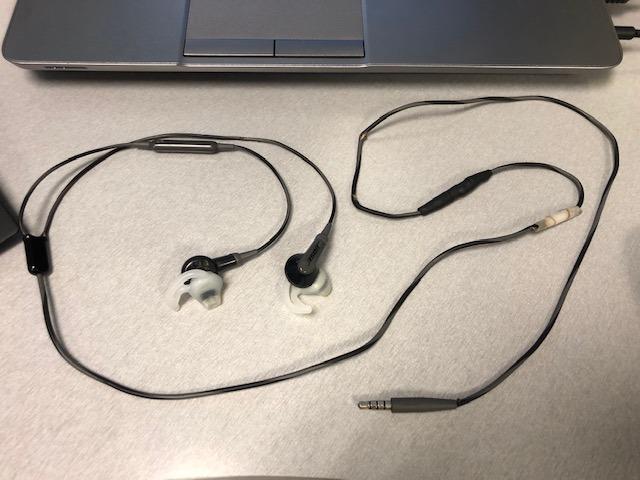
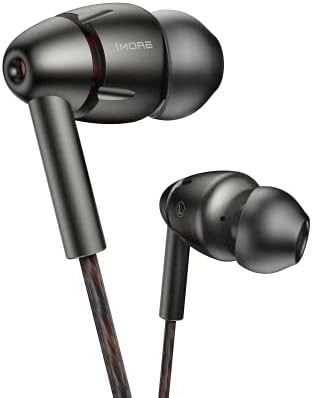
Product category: headphones
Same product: no